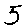
Label: 5